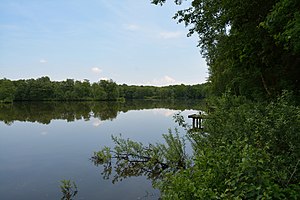
Krempermoor
Landskabsbeskyttelsesområde i den østlige ende af kommunen ved kommunegrænsen til Dägeling
Krempermoor er en by og kommune i det nordlige Tyskland, beliggende i Amt Krempermarsch i den sydlige del af Kreis Steinburg. Kreis Steinburg ligger i sydvestlige del af delstaten Slesvig-Holsten.